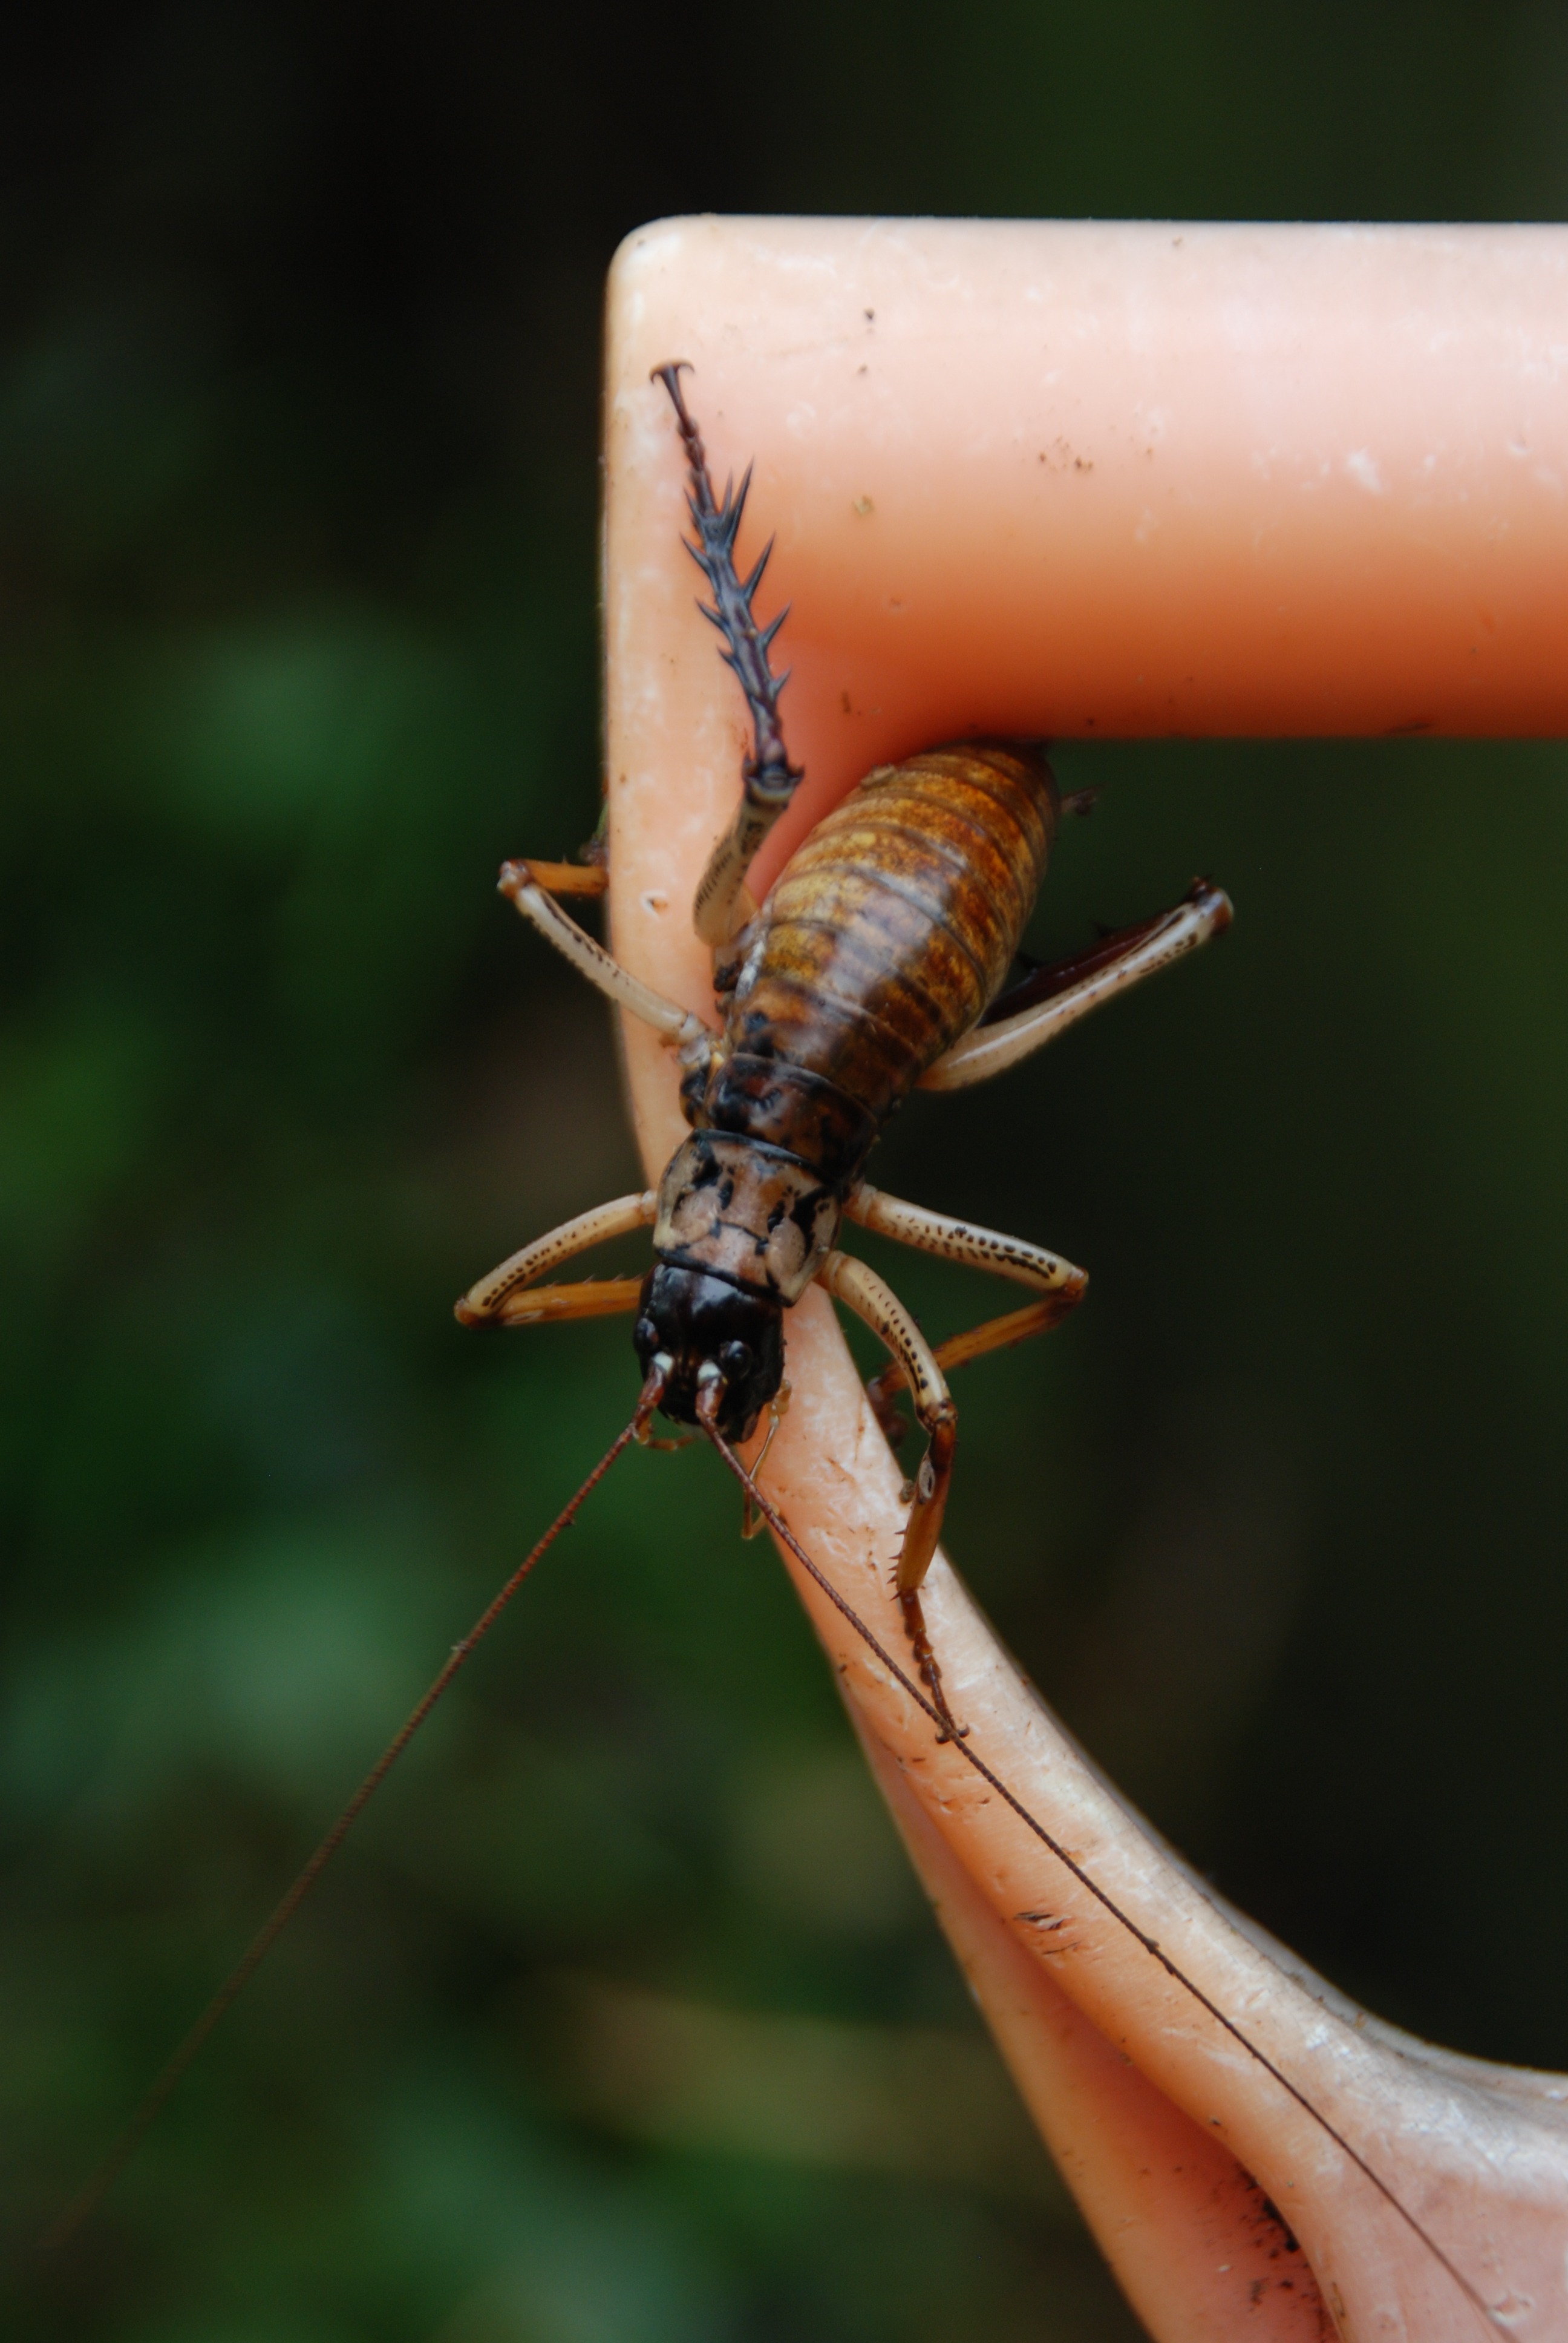
nature, photography, animal, wildlife, insect, macro, close, fauna, invertebrate, close up, new zealand, maori, hexapoda, macro photography, arthropod, flying insects, plant stem, southern hemisphere, long probe terror, weta, anostostomatidae, wetapunga, stenopelmatoidea